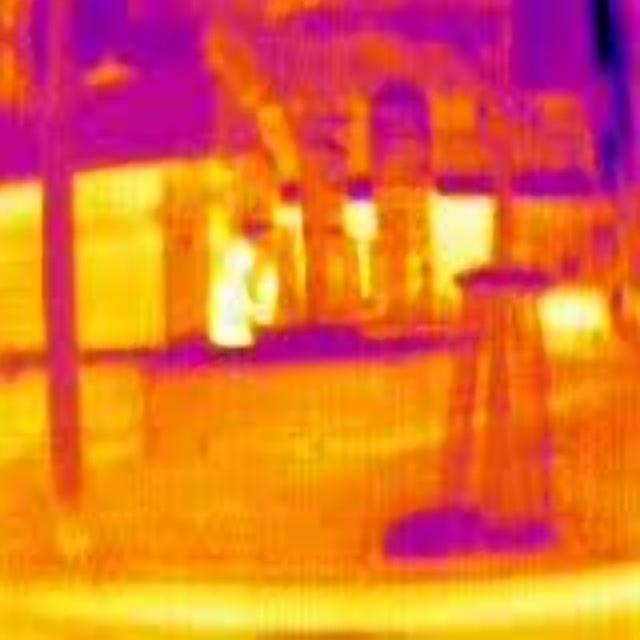
Detected objects:
label: person